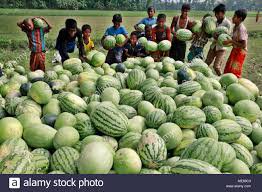
Label: Watermelon